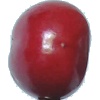
Label: Cherry 2